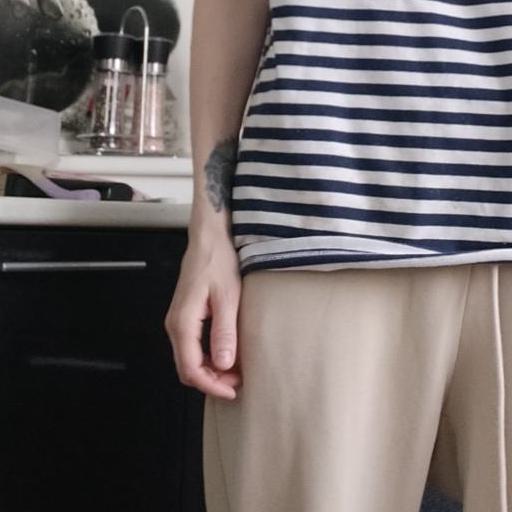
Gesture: no_gesture